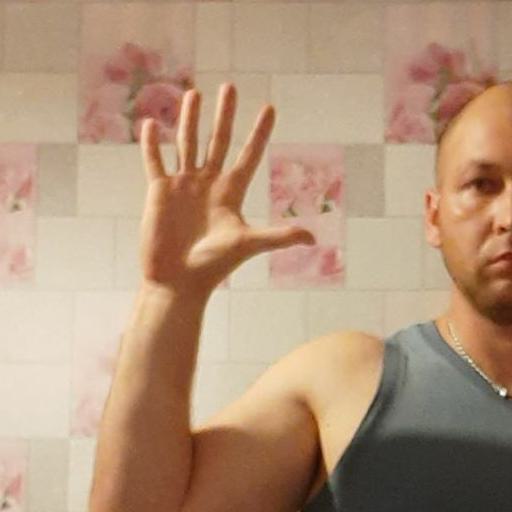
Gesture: palm